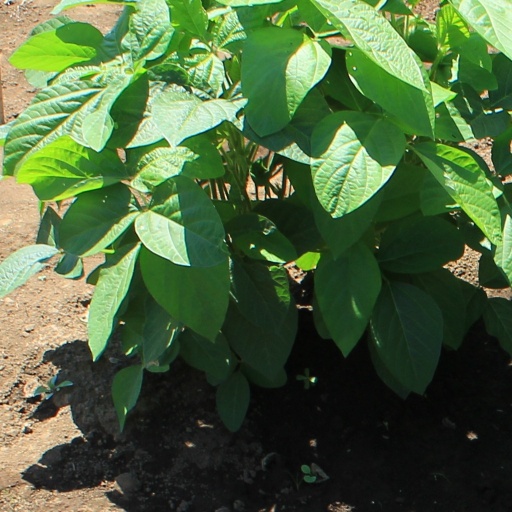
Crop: soybean